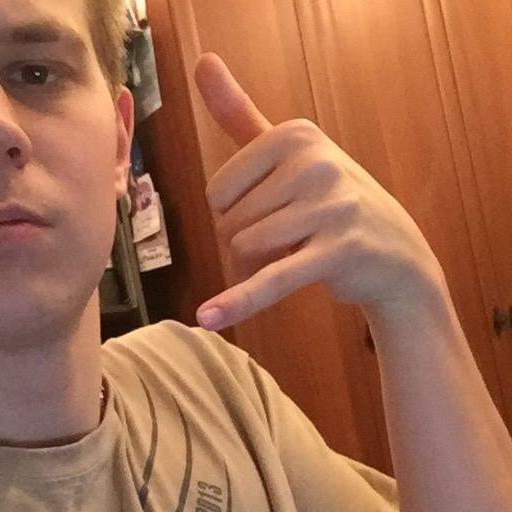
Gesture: call